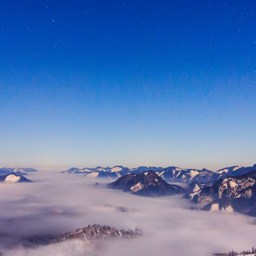
fog moving over the mountain in winter with a star - shaped sky